WrestleMania XXVI

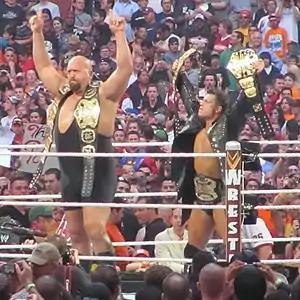
ShoMiz's WrestleMania XXVI entrance.

The first match for the evening was a tag team match for the Unified WWE Tag Team Championship featuring champions ShoMiz (The Miz and Big Show) versus John Morrison and R-Truth. The Miz and Morrison started off the encounter, at one point Morrison attempted to hit Miz with the "Starship Pain" only for Big Show to come in for the save. Later, R-Truth tried to springboard onto the Big Show but was caught and hit against the ring post. The match ended when Big Show blind tagged himself in and knocked out Morrison, pinning him to win the match and retain the titles.